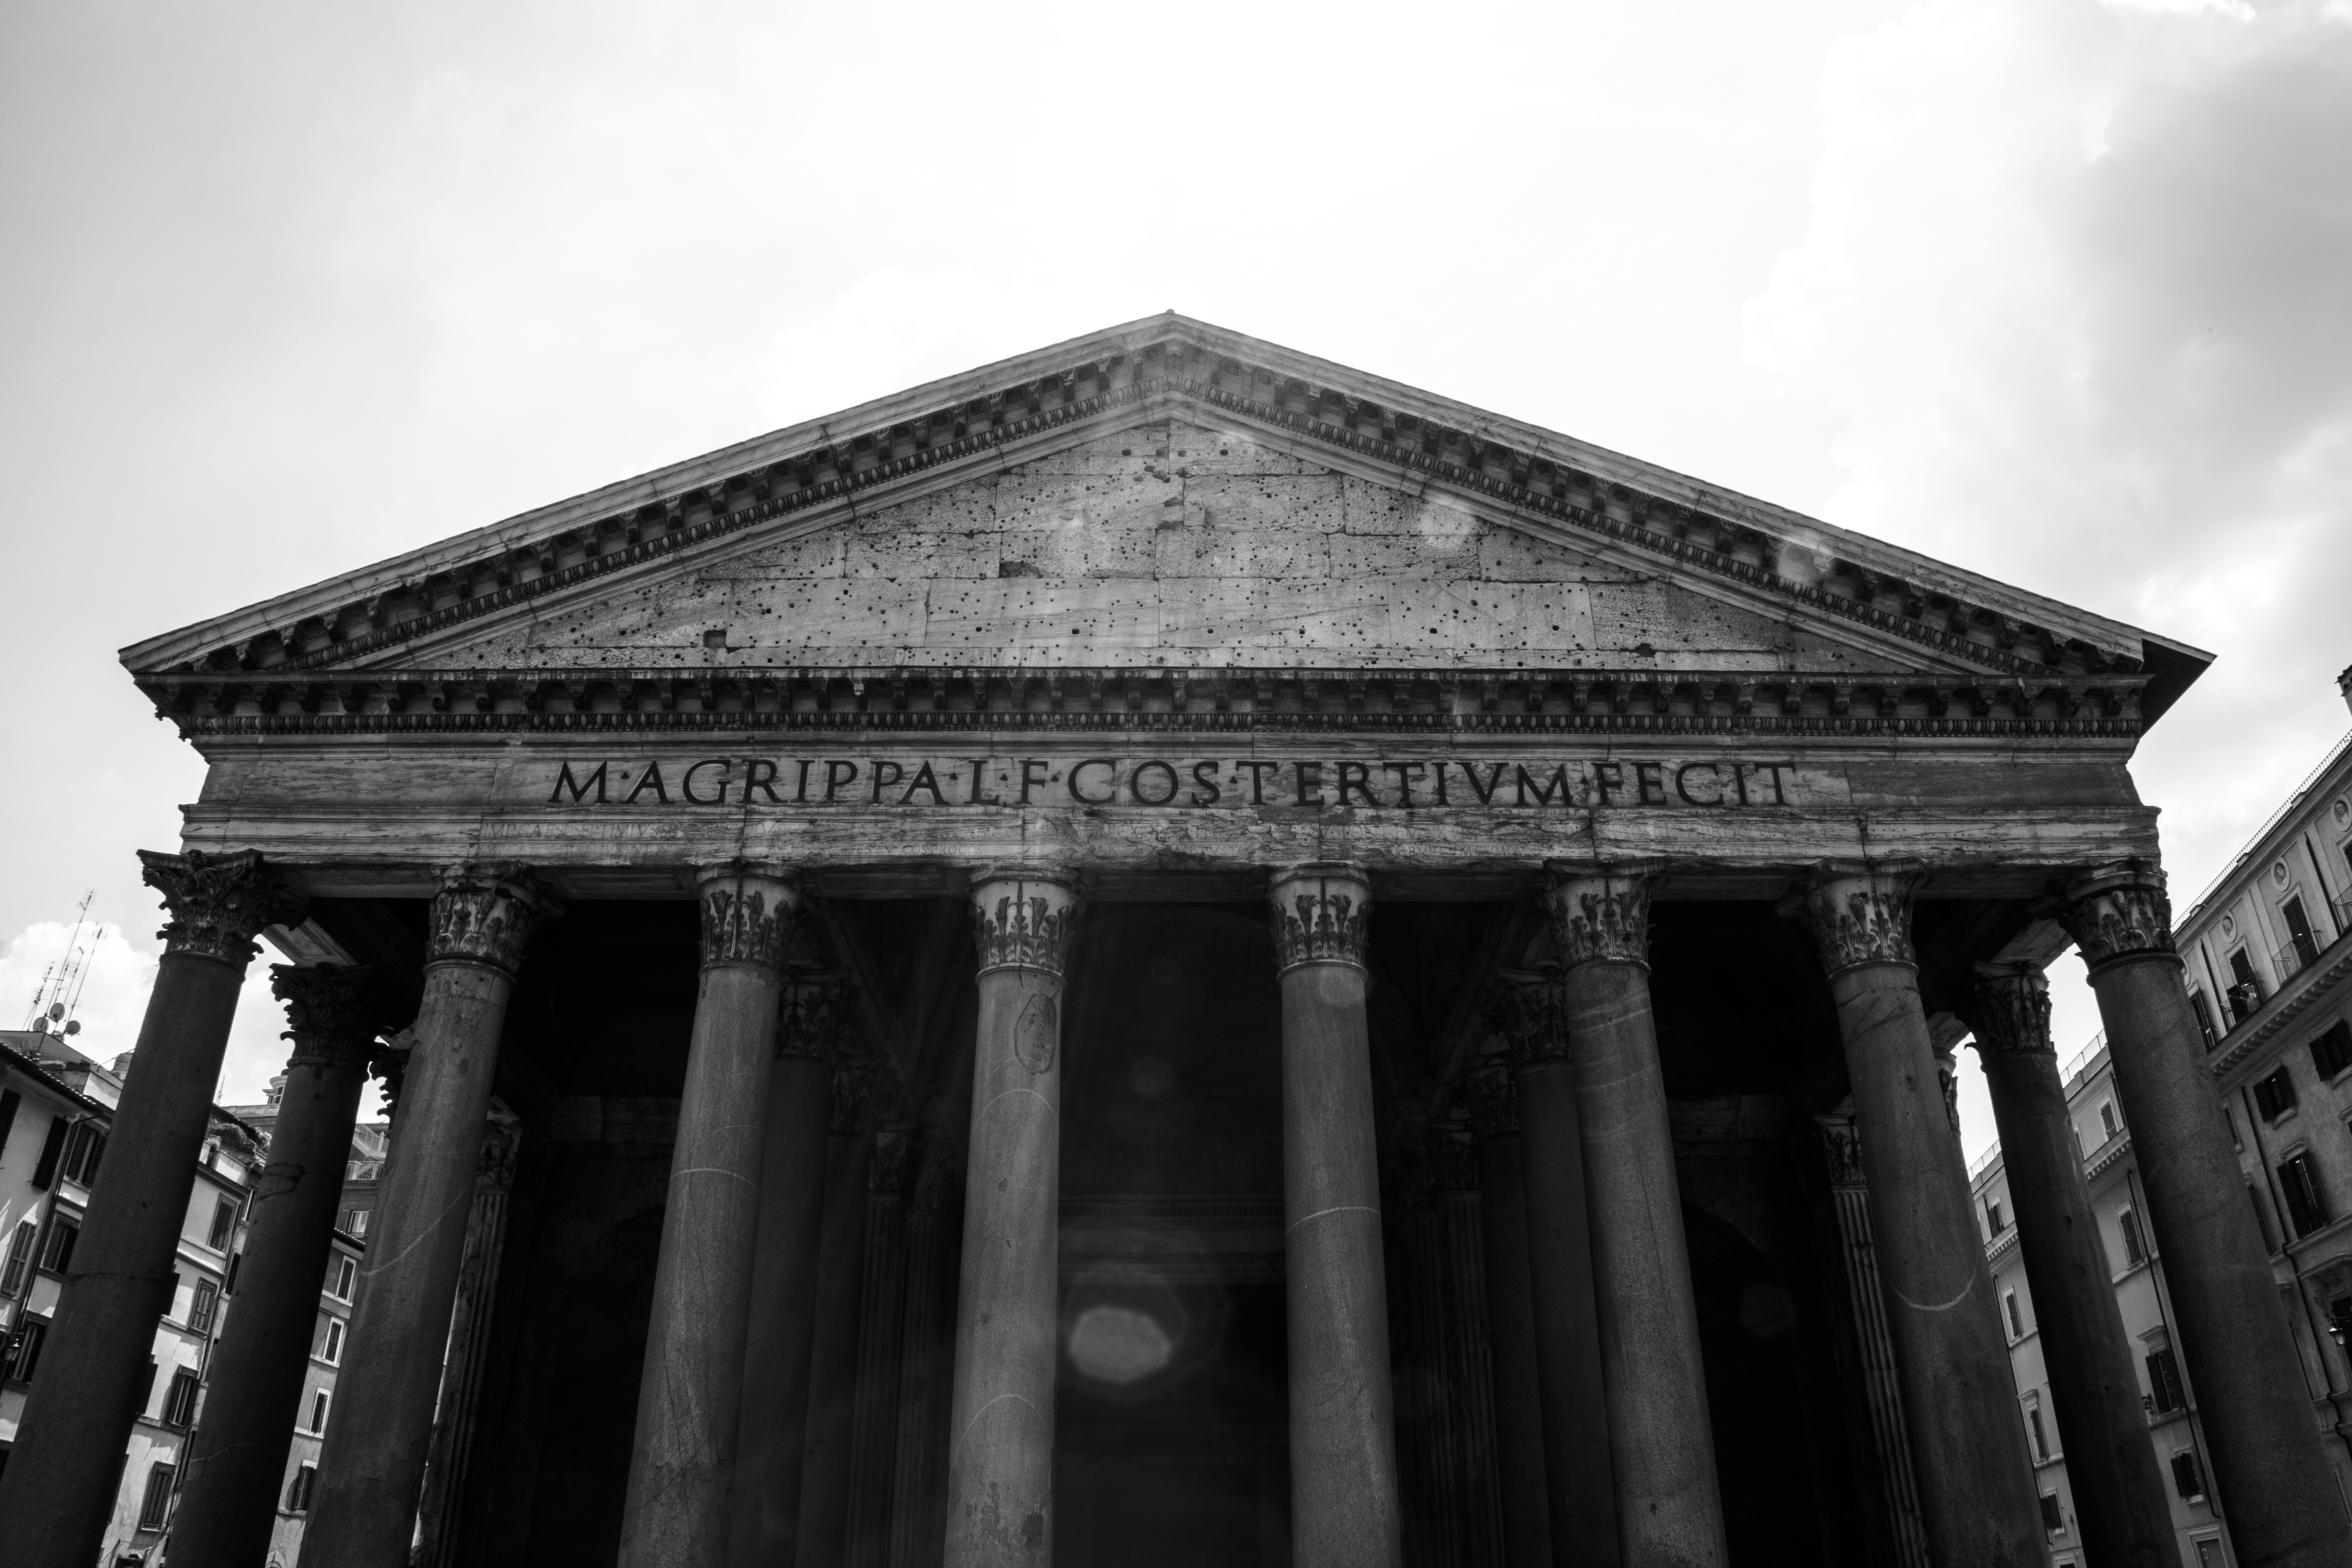
black and white, architecture, structure, sky, building, city, daytime, arch, column, landmark, italy, facade, monochrome, arena, rome, symmetry, roman, angle, history, caesar, metropolis, roman temple, classical architecture, urban area, ancient building, monochrome photography, ancient history, stock photography, ancient roman architecture, brutalist architecture